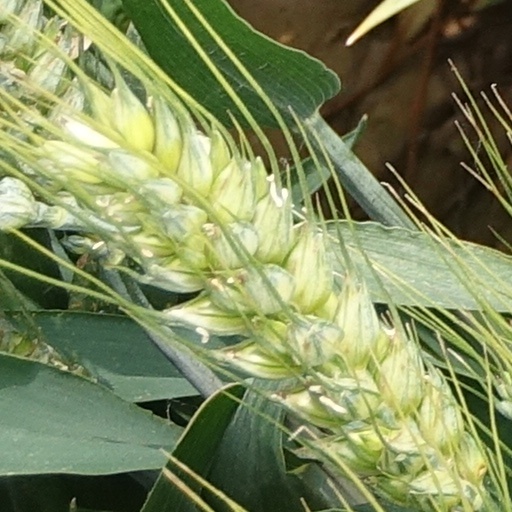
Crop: wheat